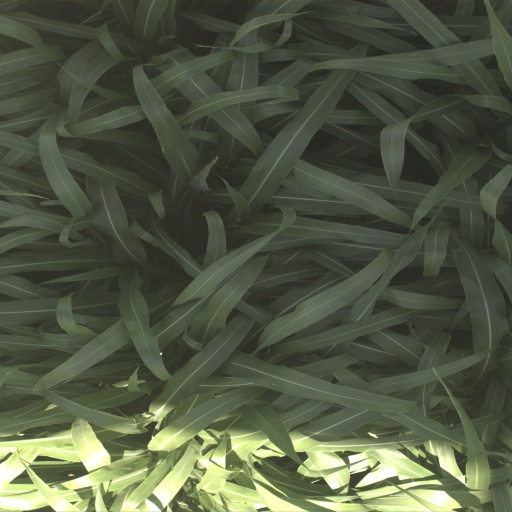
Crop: sorghum